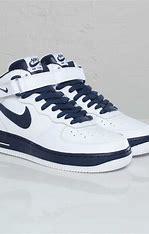
Brand: Nike
Model: 1 Mid